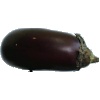
Label: eggplant